South Carolina Highway 72

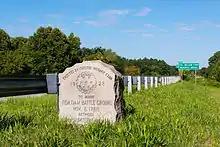
Monument to the Battle of Fishdam Ford, located on the east bank of the Broad River

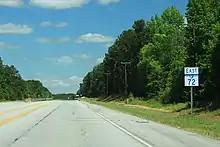
Sign denoting SC 72, located near Calhoun Falls

The route travels across the state in a southwest to northeast direction, and is sometimes referenced as an unofficial border between the Midlands and the Upstate regions. Beginning at the Georgia state line on a bridge over Lake Russell (where it is the continuation of SR 72) SC 72 goes through the town of Calhoun Falls and goes through rural areas of Abbeville County before skirting the county seat of Abbeville on a bypass route. The route serves as the major thoroughfare for traffic between Abbeville and Greenwood, where it bypasses the downtown area to the north.